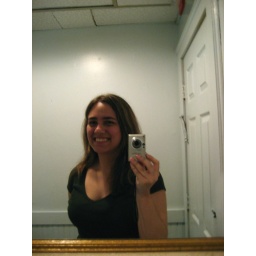
Standard mirror shot in ladies bathroom